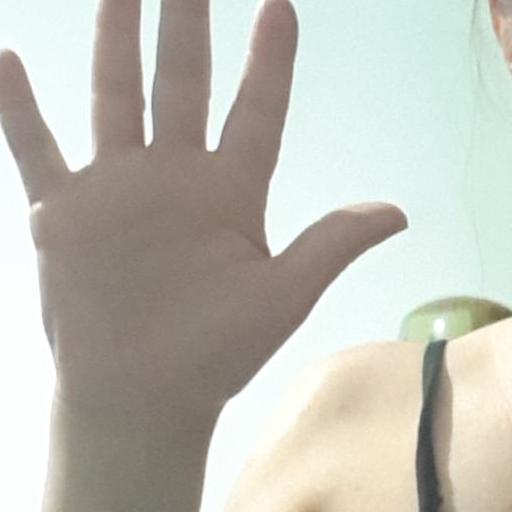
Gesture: palm